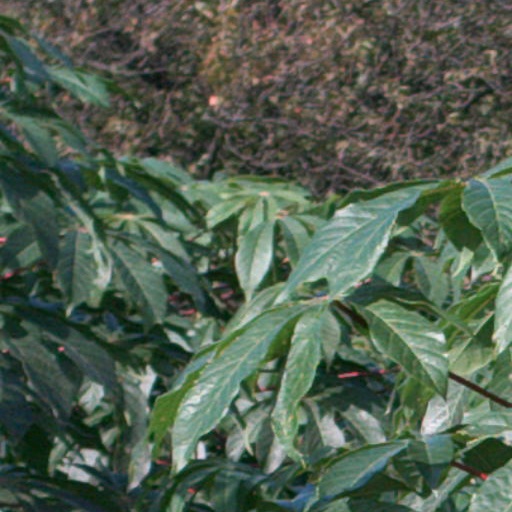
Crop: cassava